Exhibition of Leningrad artists (1950)

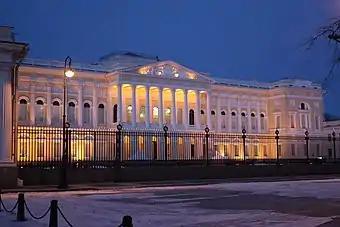
"State Russian Museum"

For the Exhibition were selected art works created in years of 1949–1950, also some earlier works. All they were exhibited in the first time. Some of them were subsequently found in the collections of leading Soviet Art museums, as well as domestic and foreign galleries and collectors. In exposition were presented all genres of contemporary painting: portrait, historical and genre scenes, landscape and cityscape, still life.